Per amore... per magia...

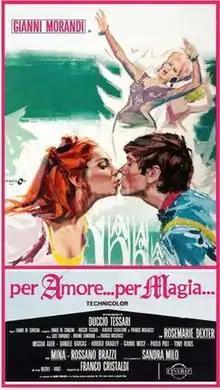

Per amore... per magia... is a "musicarello" romantic comedy fantasy film directed by Duccio Tessari.